History of the East Riding of Yorkshire

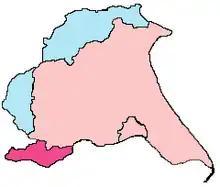
East Riding of Yorkshire boundaries – historic riding (pink and blue), modern county (pink & red)

Bridlington obtained municipal borough status in 1899, having become a resort town (as had Hornsea and Withernsea), although not matching the population growth of Scarborough further up the coast in the North Riding.